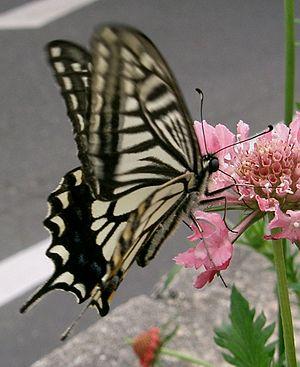
Papilio xuthus est une espèce d'insectes lépidoptères qui appartient à la famille des Papilionidae, à la sous-famille des Papilioninae et au genre Papilio.